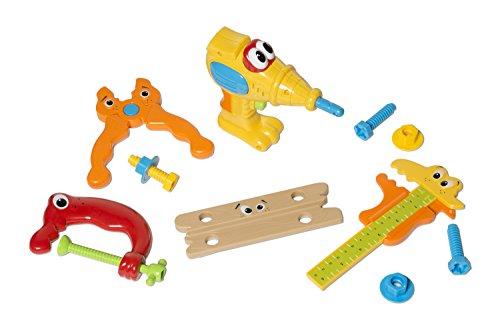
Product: MooToys Handy Tool Set with Play Tools Includes Electric Plastic Drill, and Pretend Tools for Toddlers, Yellow (MT-110)
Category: Toys & Games | Dress Up & Pretend Play | Pretend Play | Play Tools
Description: Encourage imaginative play with toddler/baby-safe tools from high-quality plastic.
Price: $15.74
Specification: ProductDimensions:5x5x5inches|ItemWeight:14.7ounces|ShippingWeight:14.7ounces(Viewshippingratesandpolicies)|Manufacturer:MooToys|ASIN:B0778YBB5M|Itemmodelnumber:MT-110|DatefirstlistedonAmazon:November8,2017